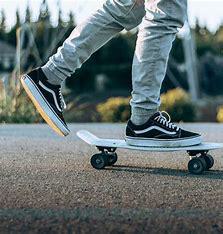
Brand: Vans
Model: Skate Skate